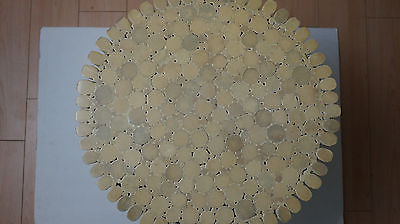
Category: table